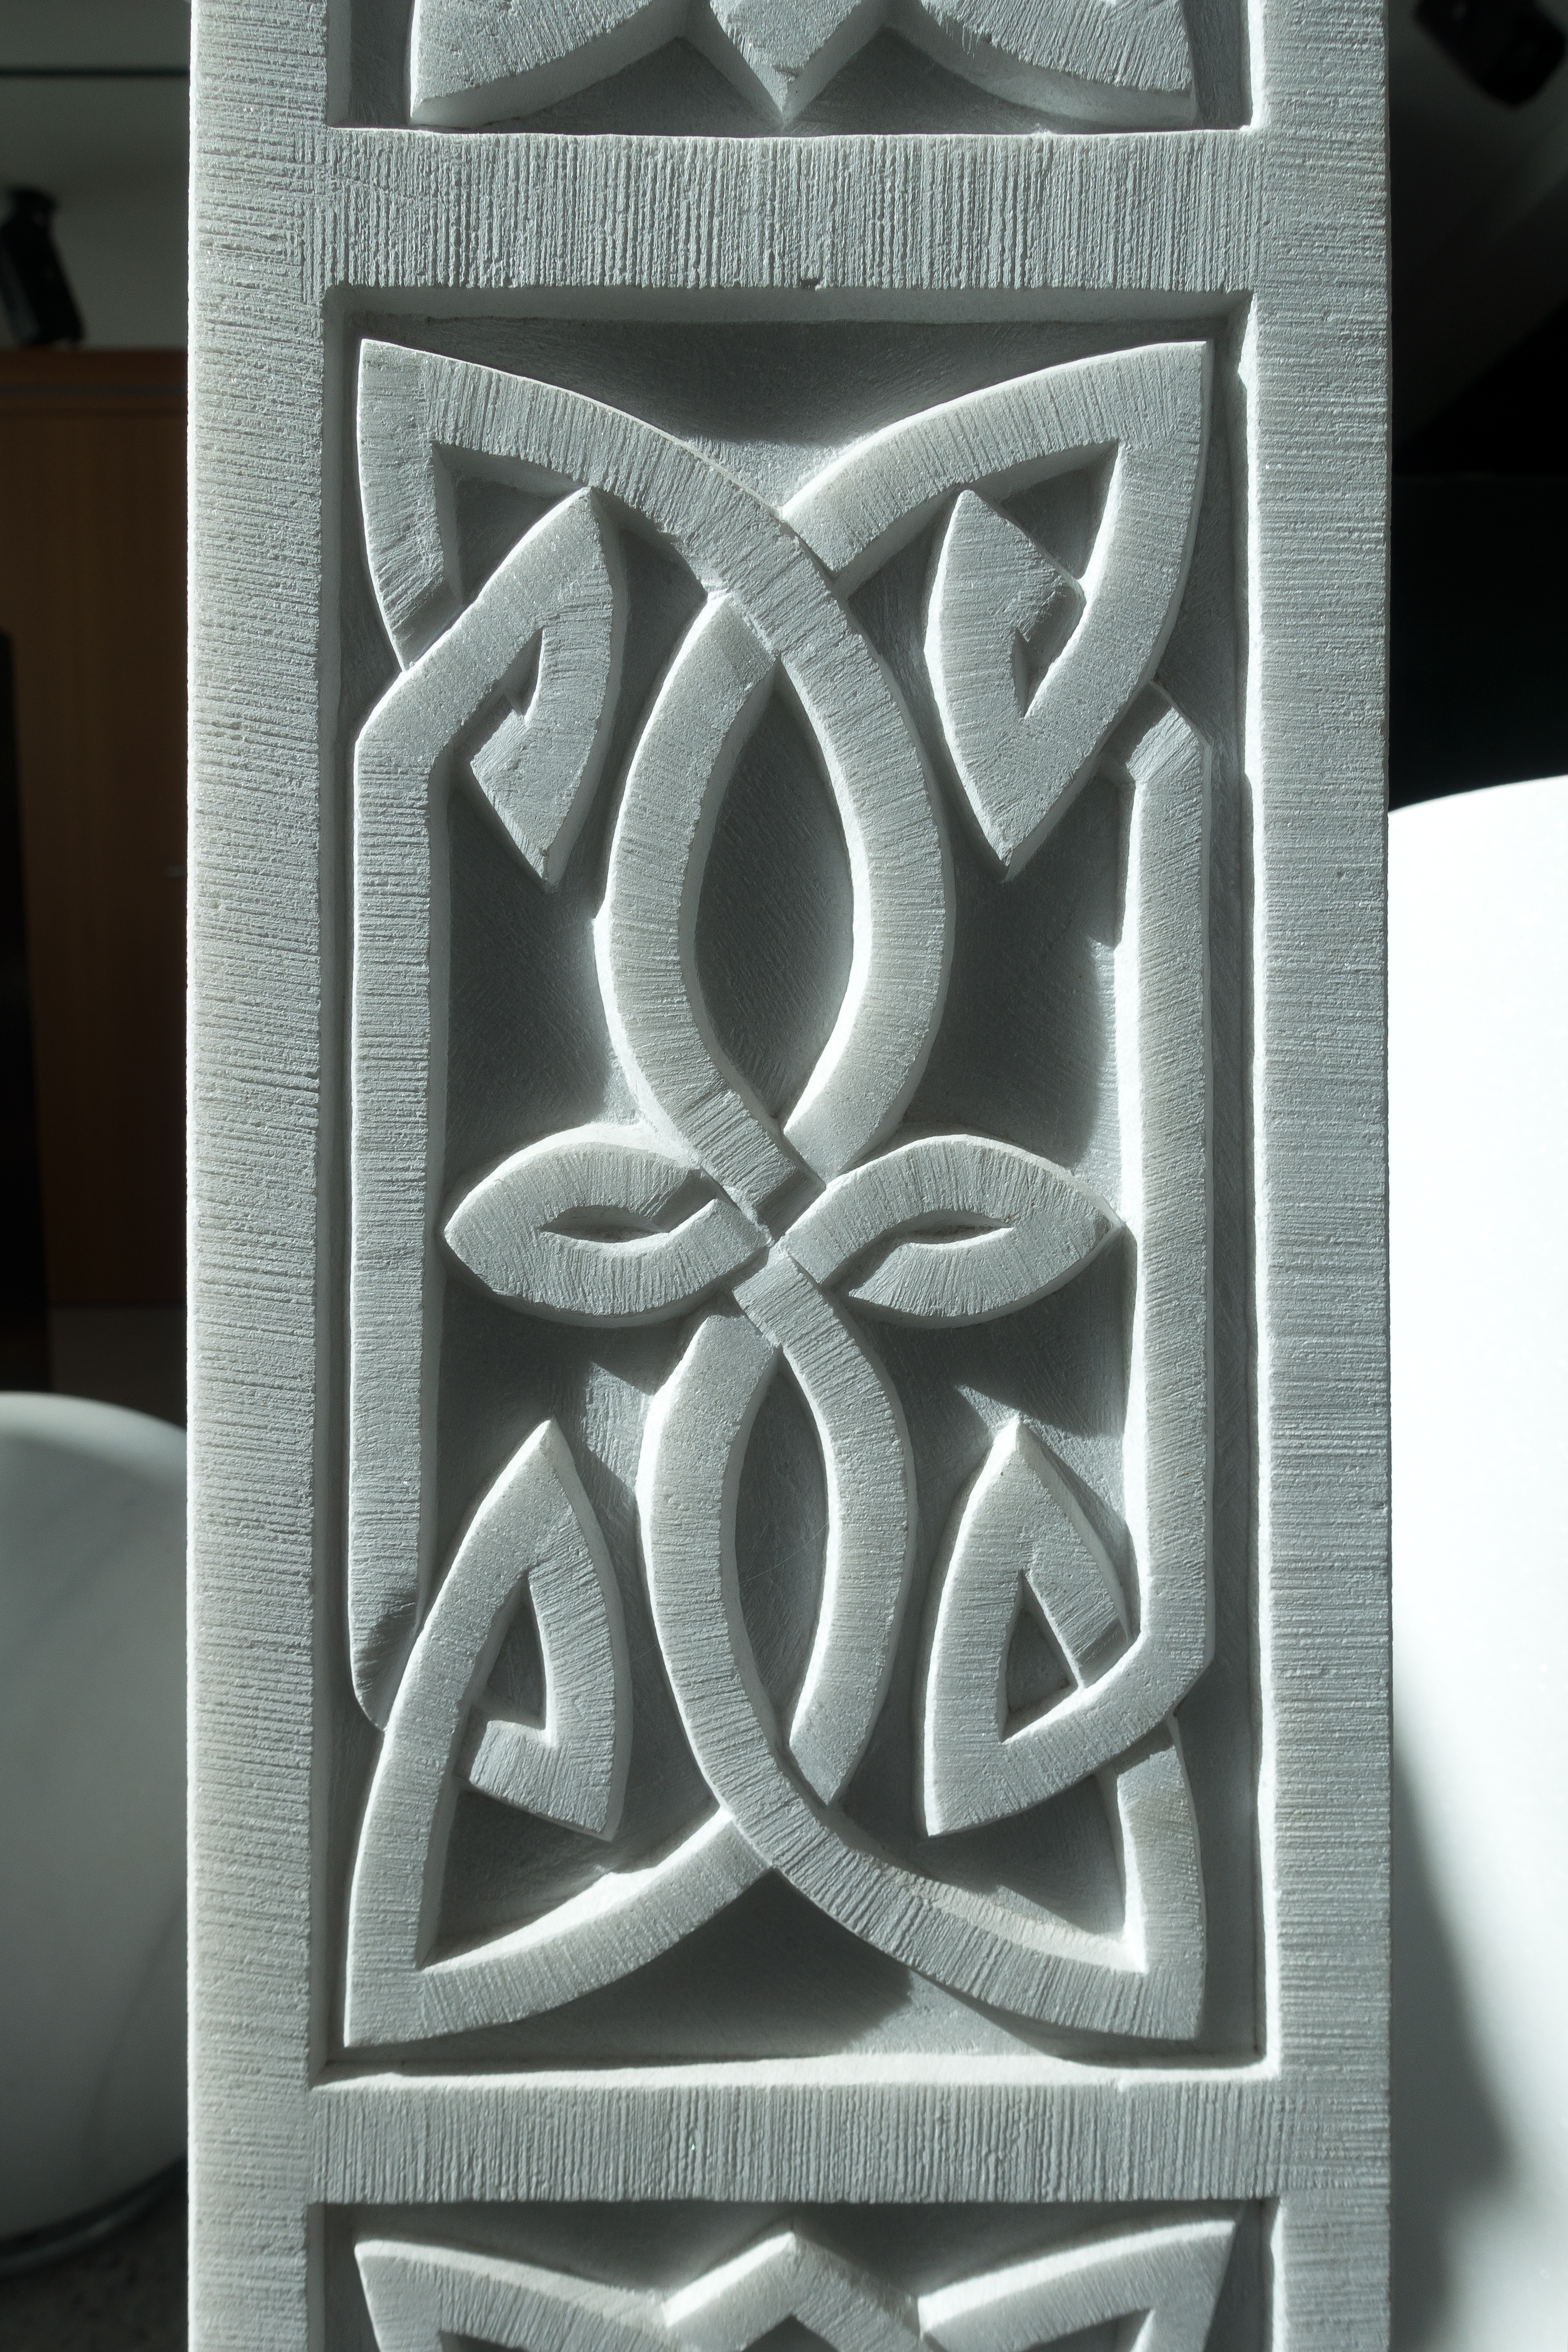
white, number, pattern, symbol, ornament, font, sculpture, art, marble, iron, carving, relief, celtic, sculptor